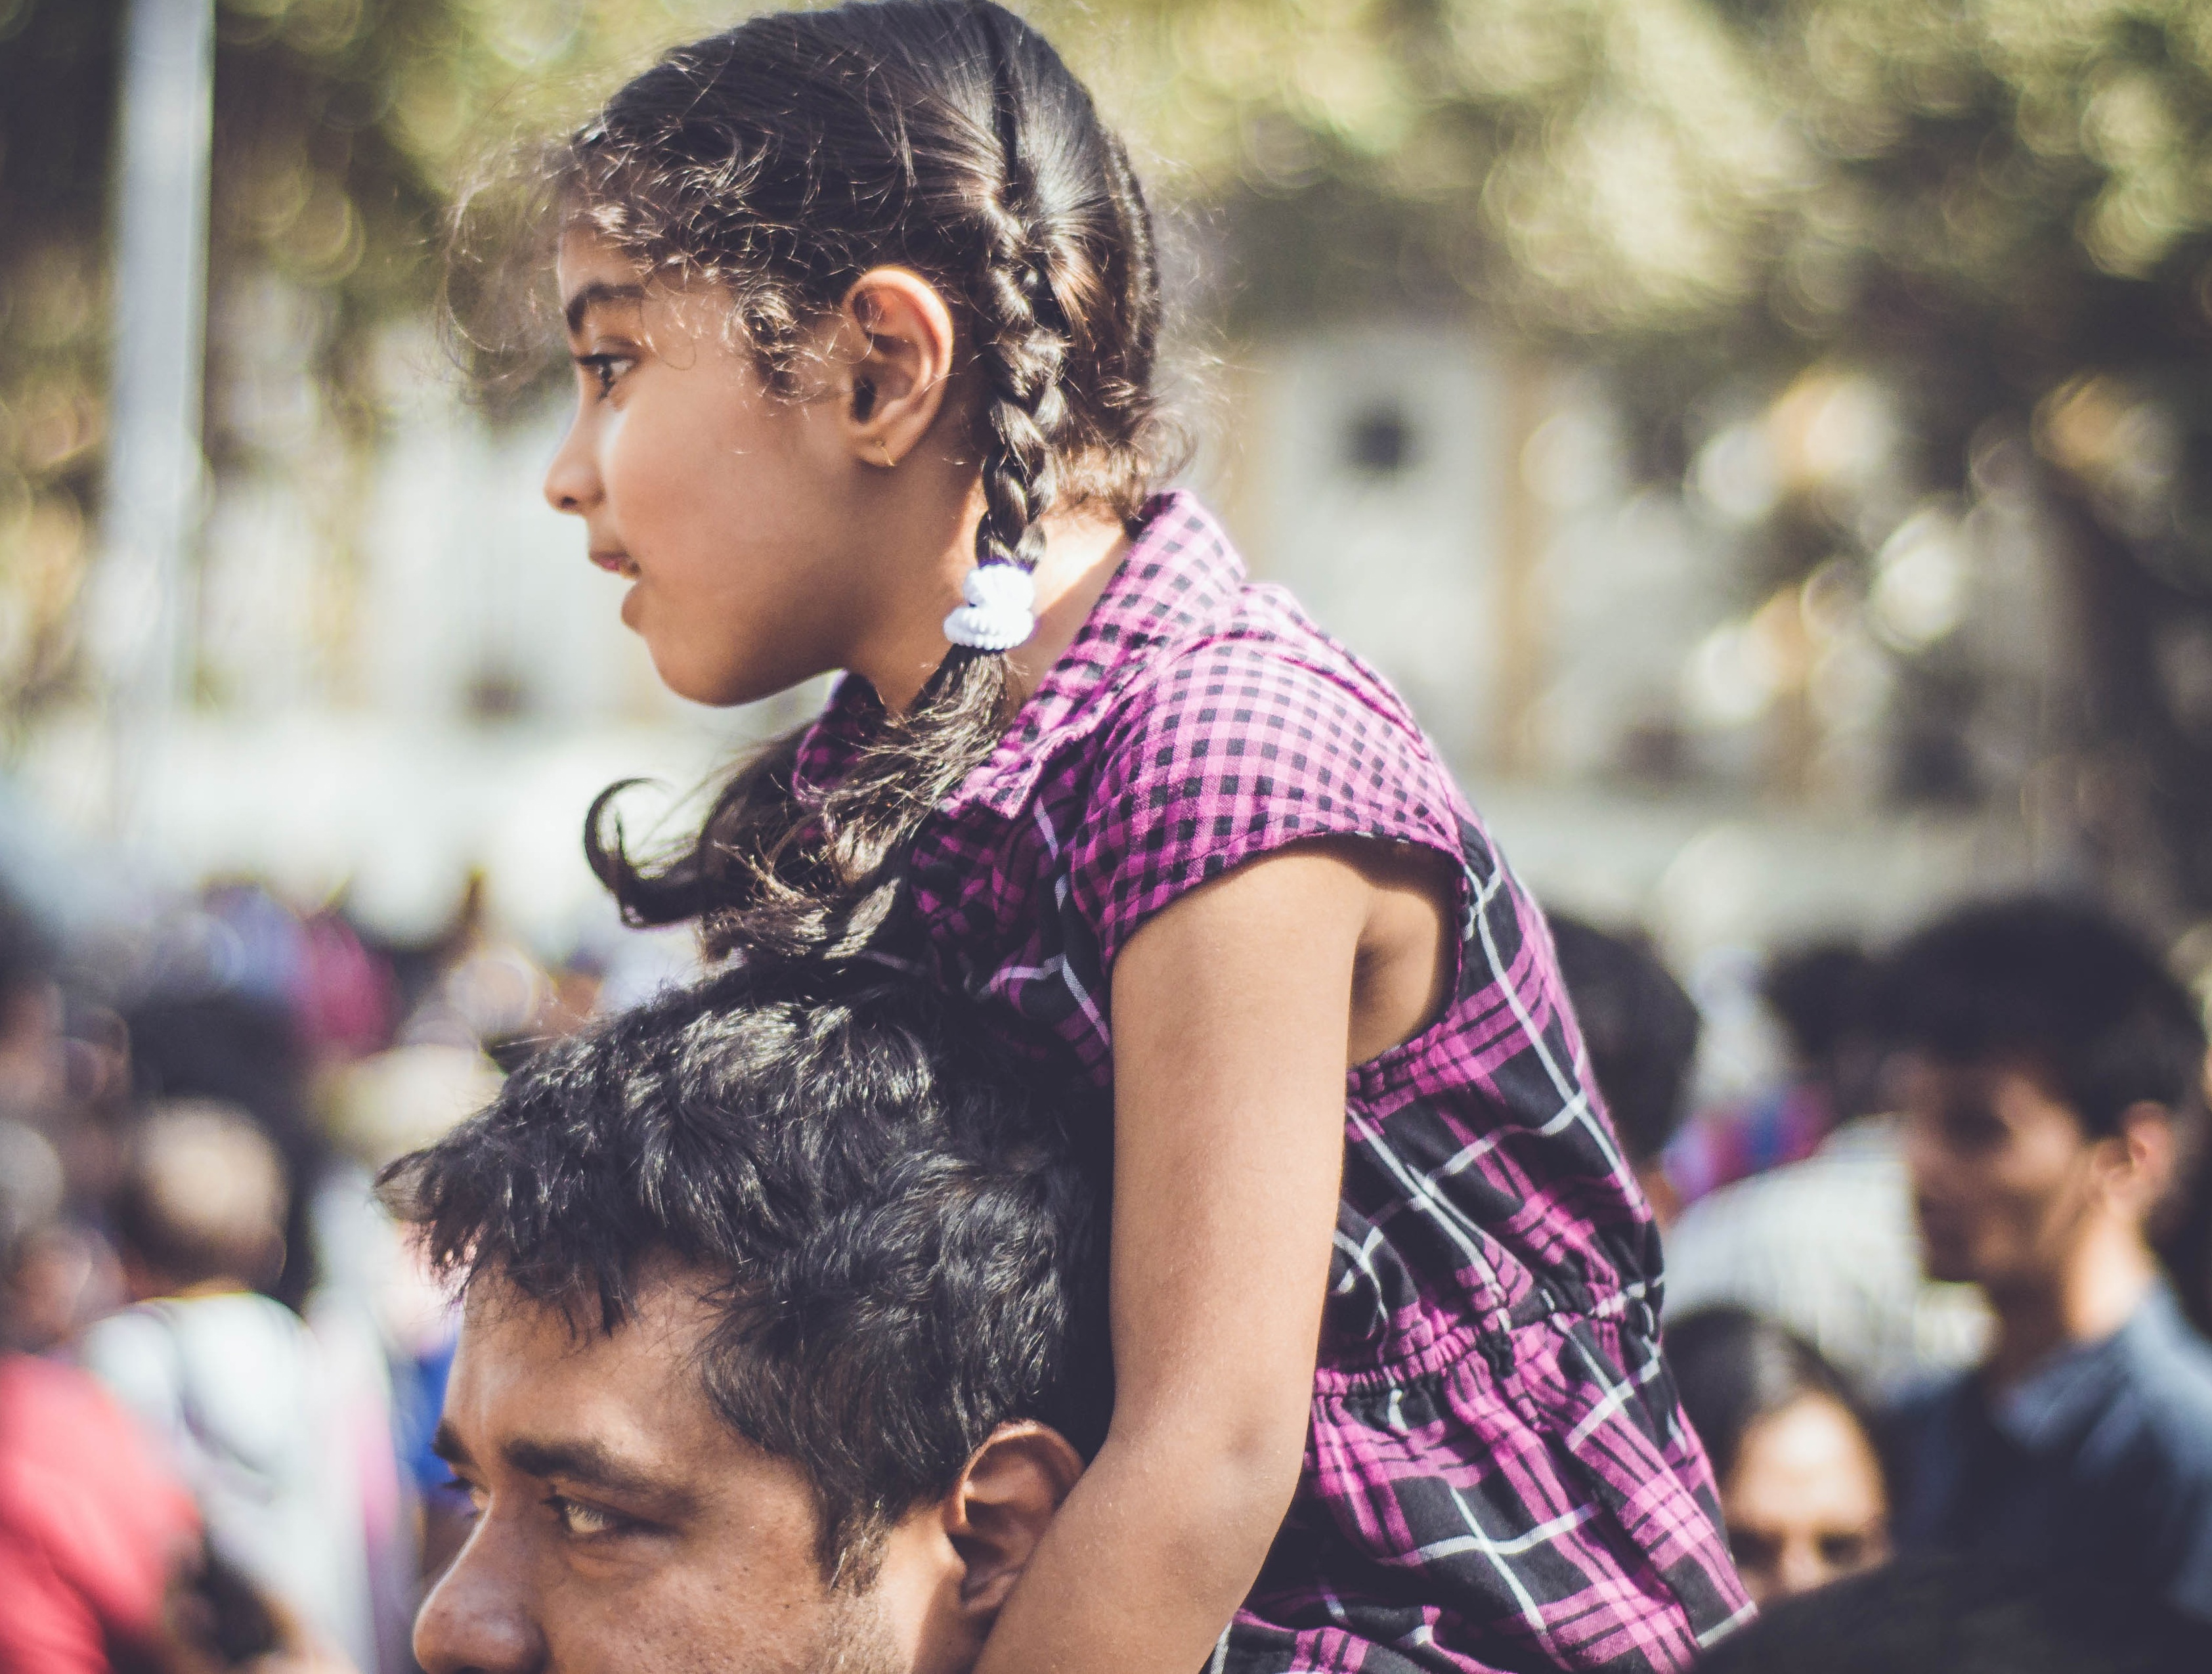
person, people, male, child, temple, photograph, interaction, abdomen